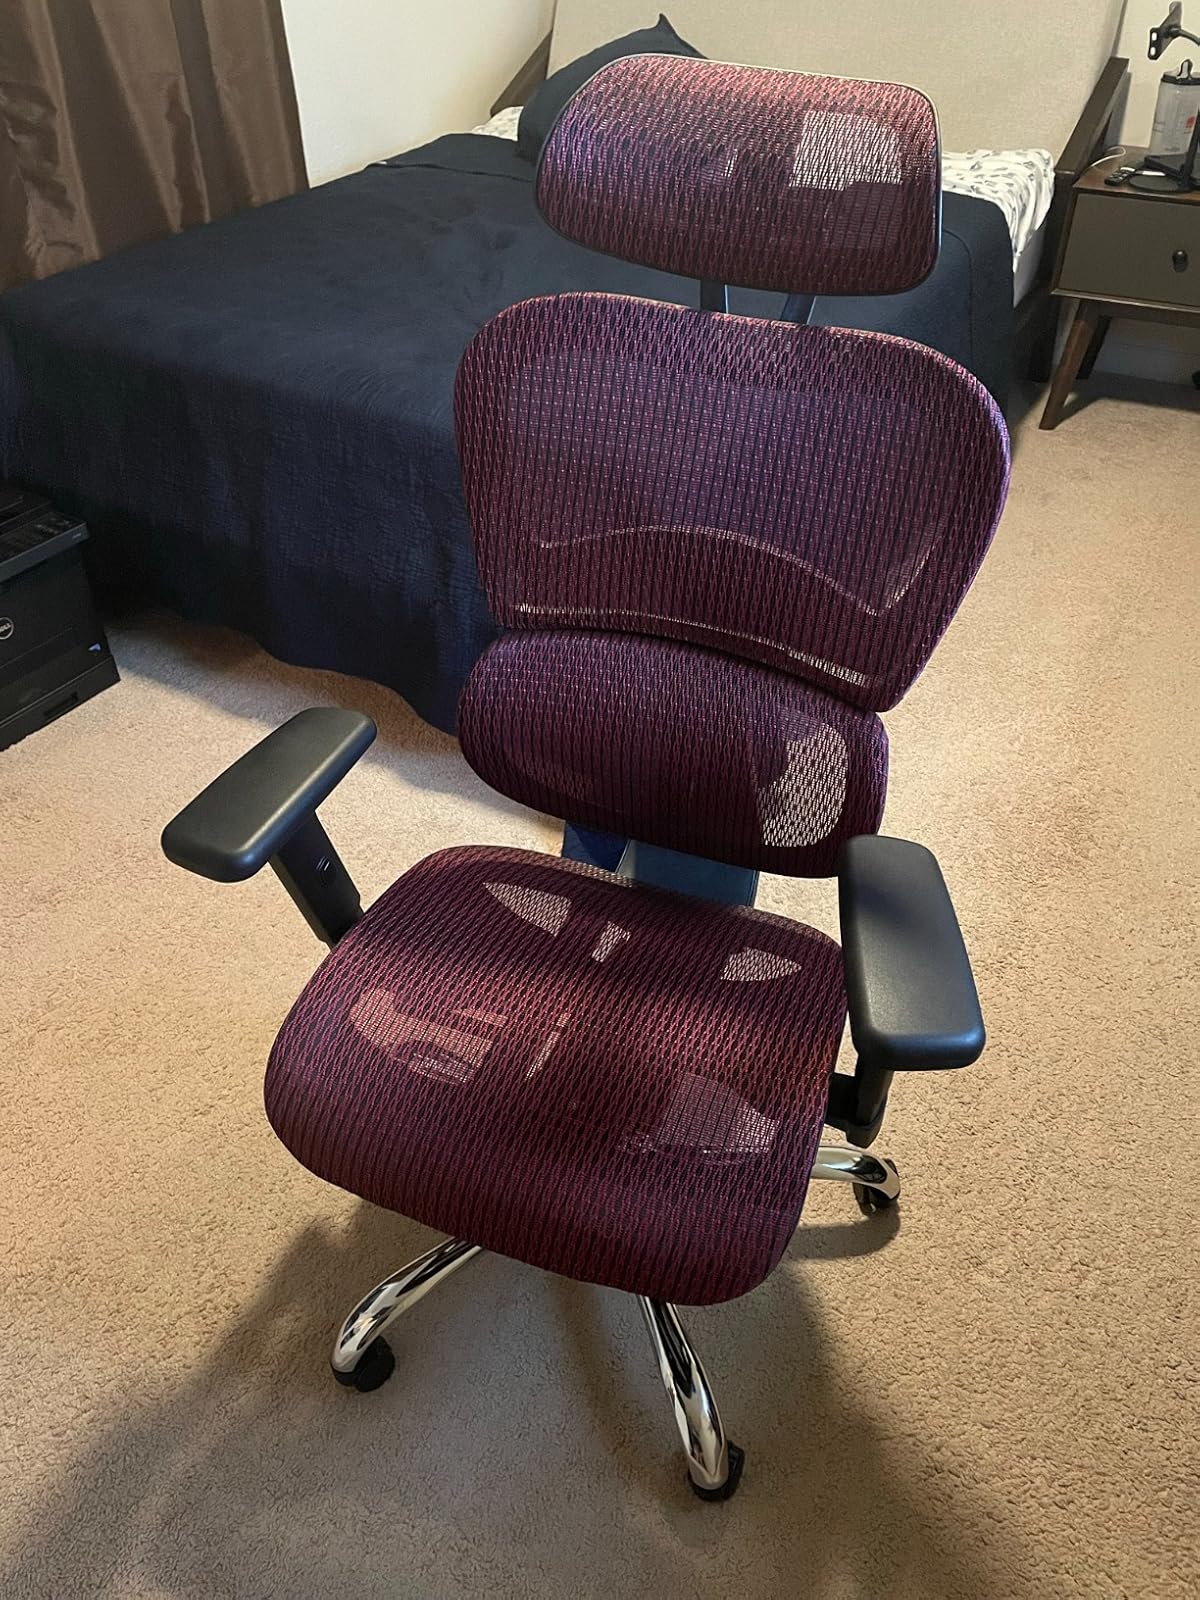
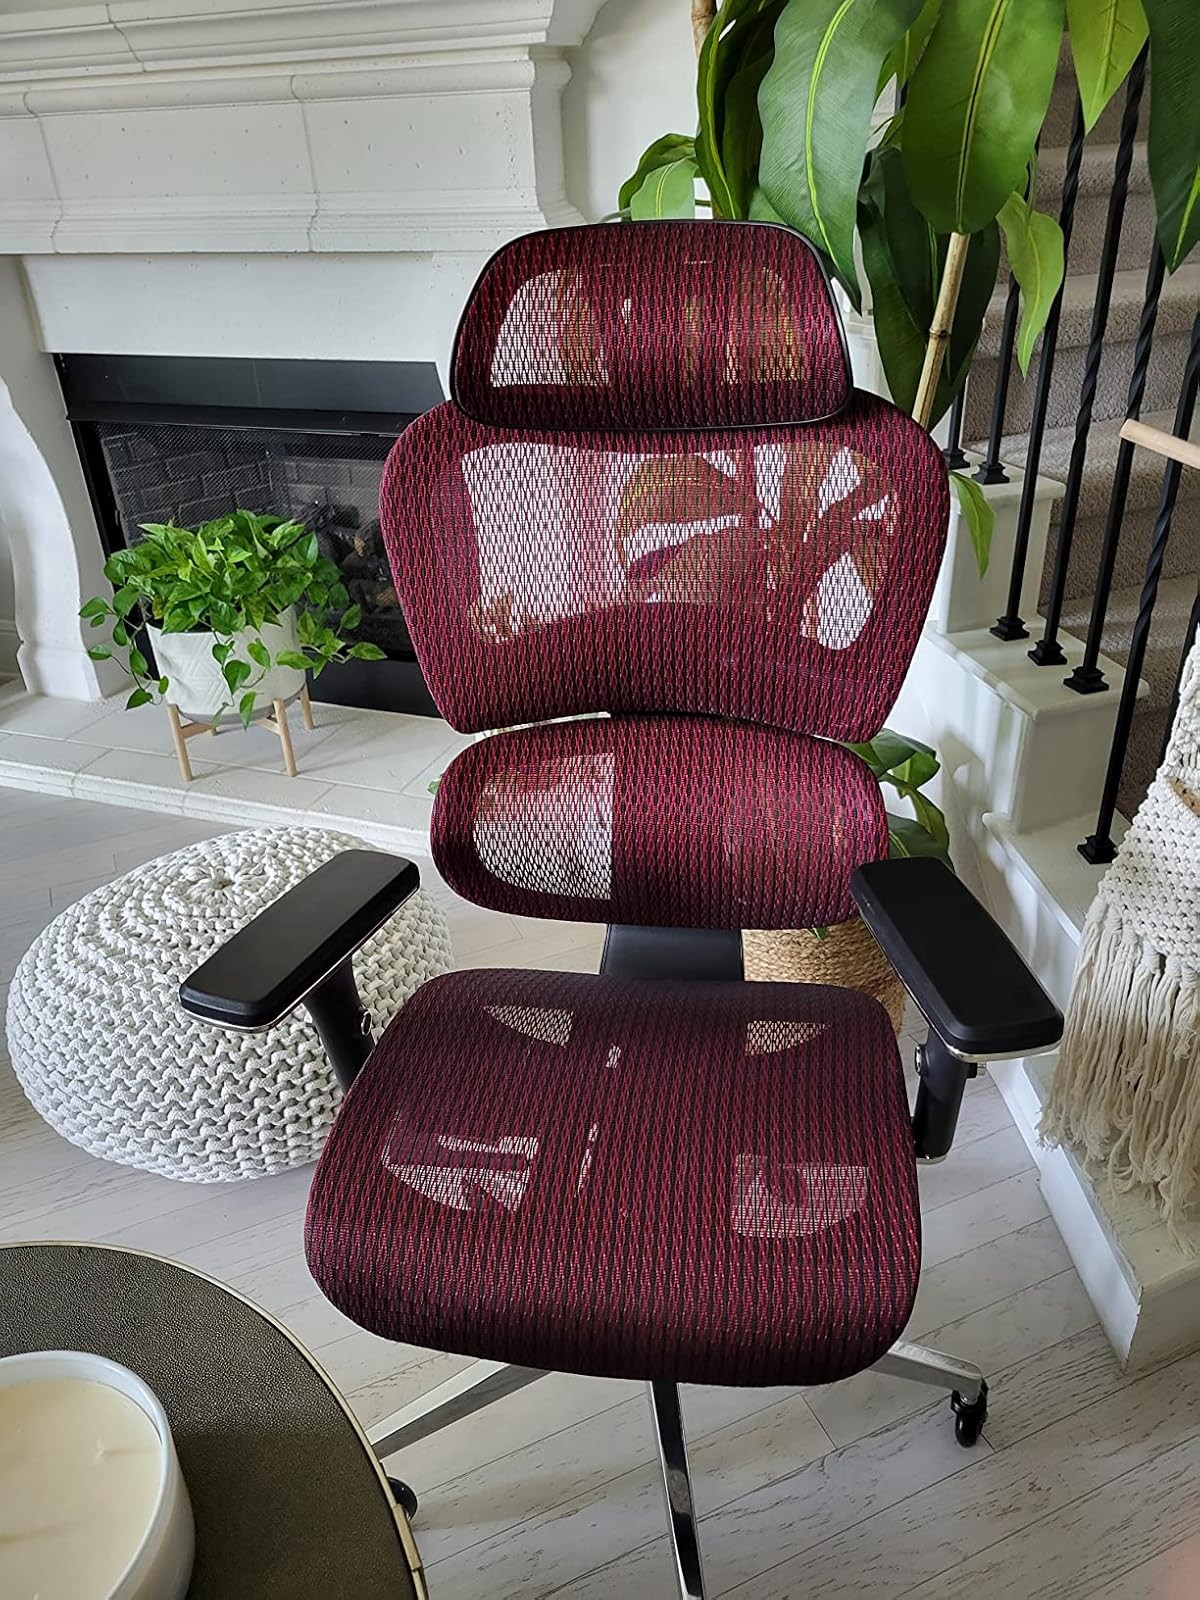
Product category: items_chair
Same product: yes